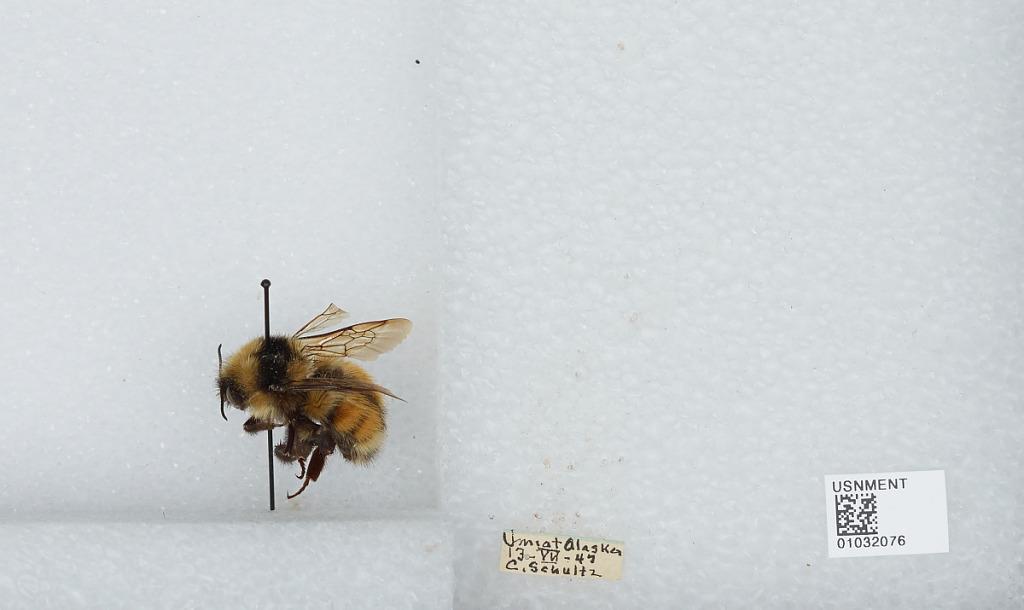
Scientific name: Bombus (Pyrobombus) sylvicola Kirby
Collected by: C. Schultz
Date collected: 1947-6-13
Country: United States
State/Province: Alaska
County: North Slope
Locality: Umiat
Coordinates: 69.3669, -152.144